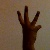
The image shows a hand gesture representing the number 6 in Indian Sign Language.